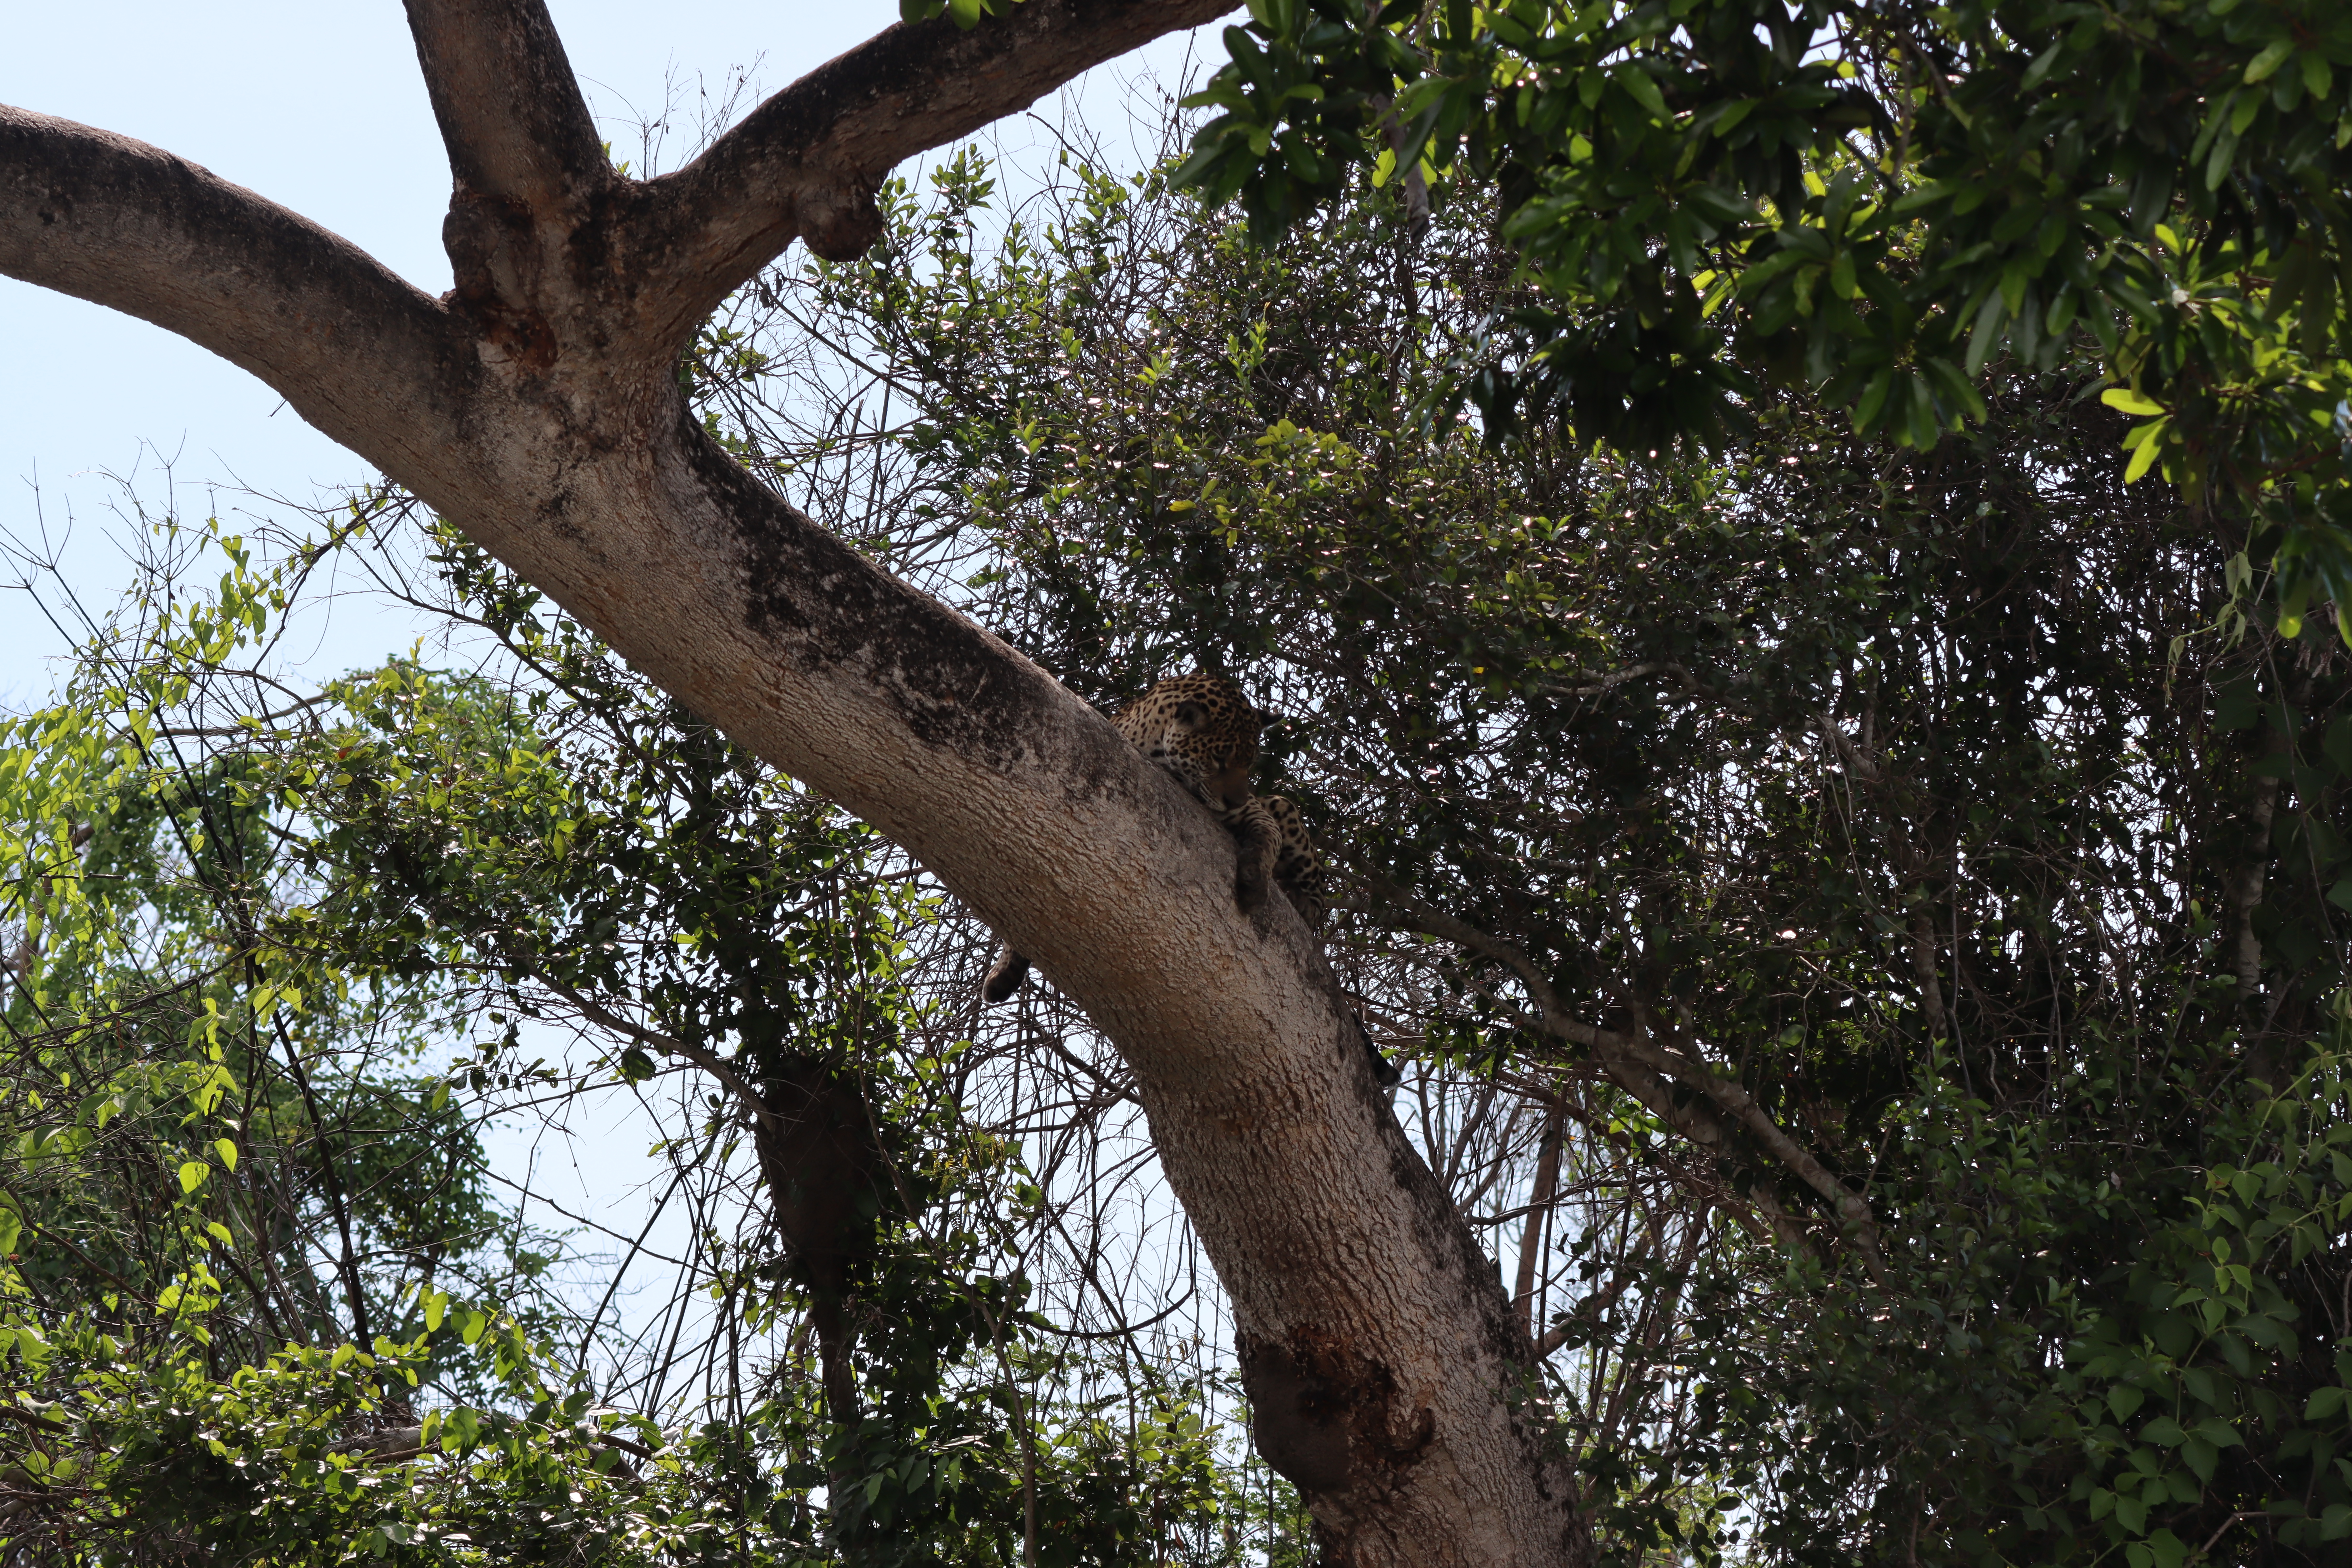
Jaguar: Medrosa